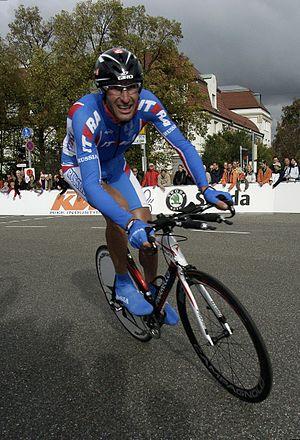
Vladimir Karpets est un coureur cycliste russe.